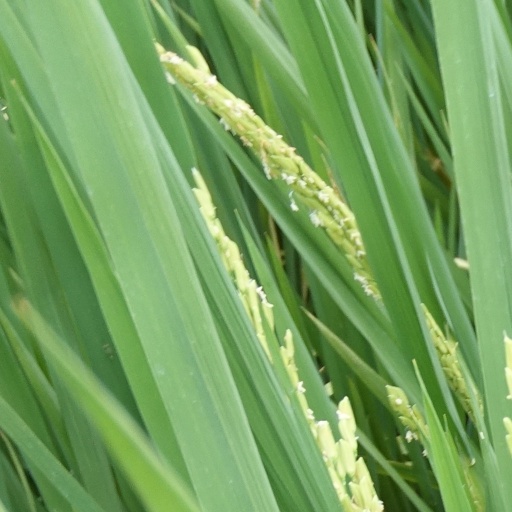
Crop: rice